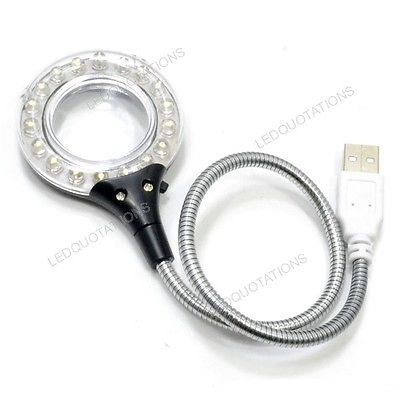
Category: lamp